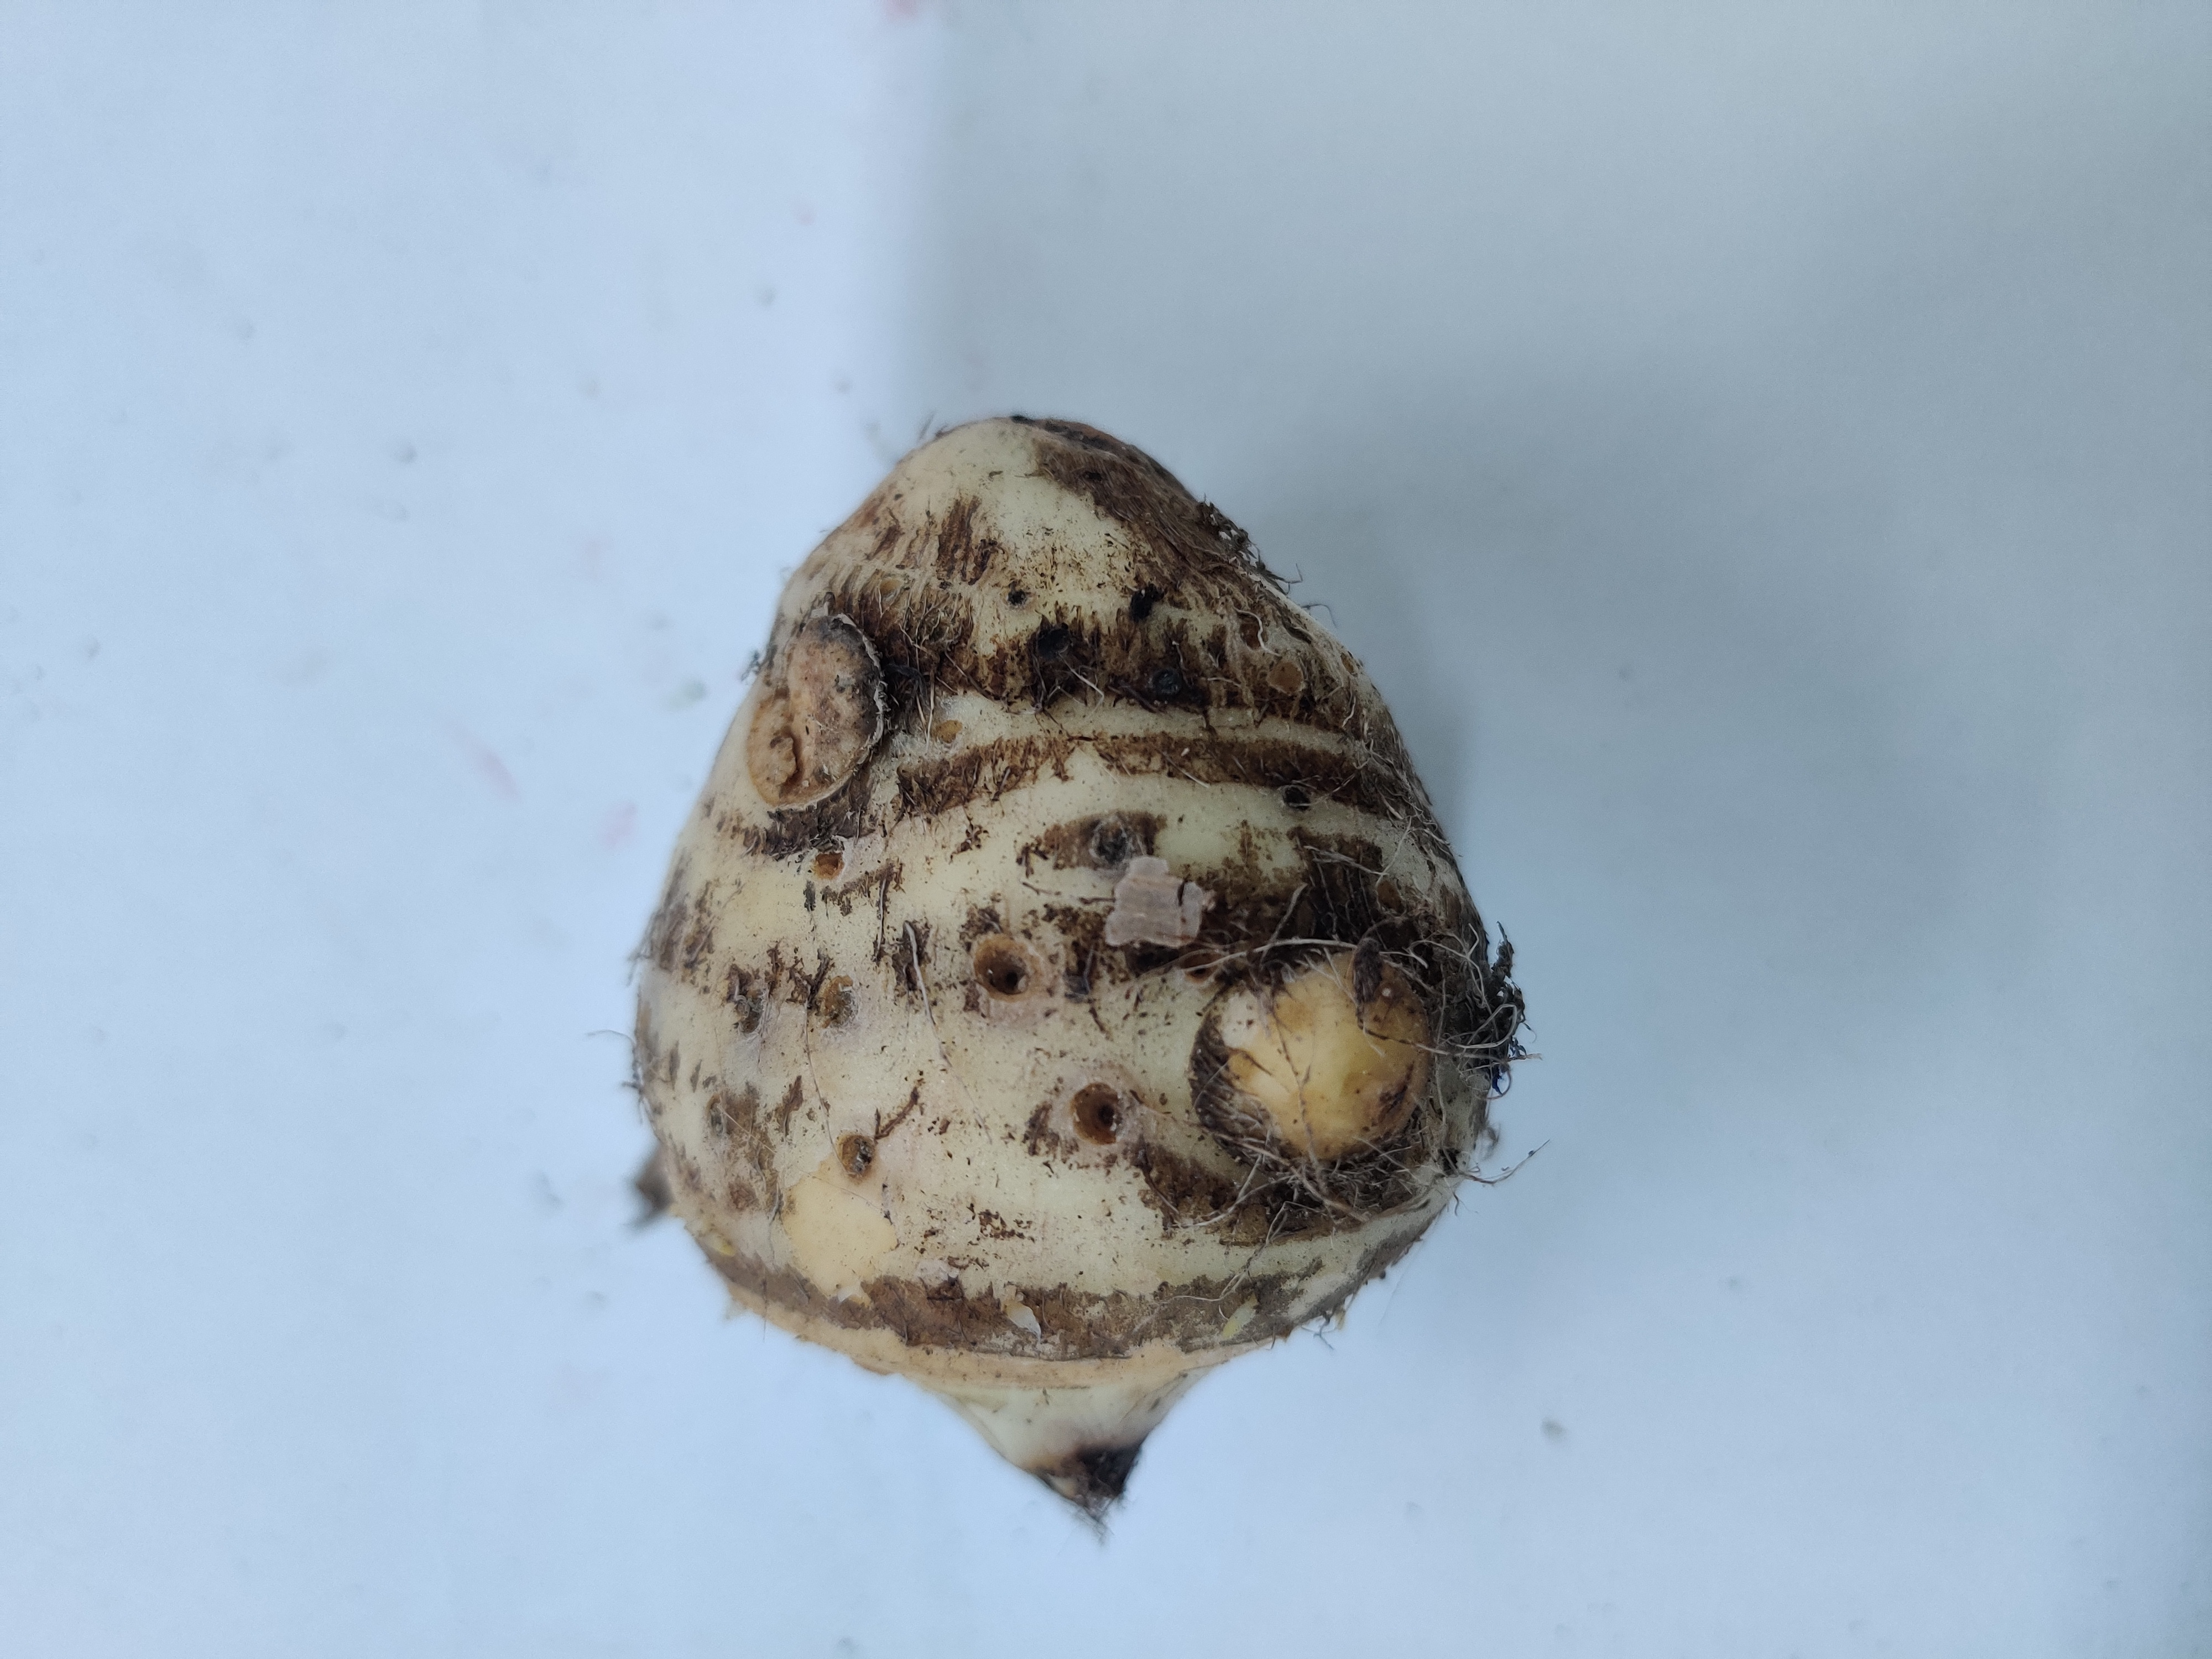
Crop: Taro root
Condition: Damaged